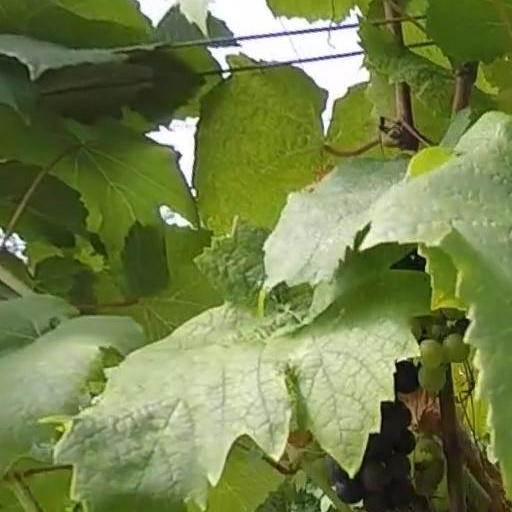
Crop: grape